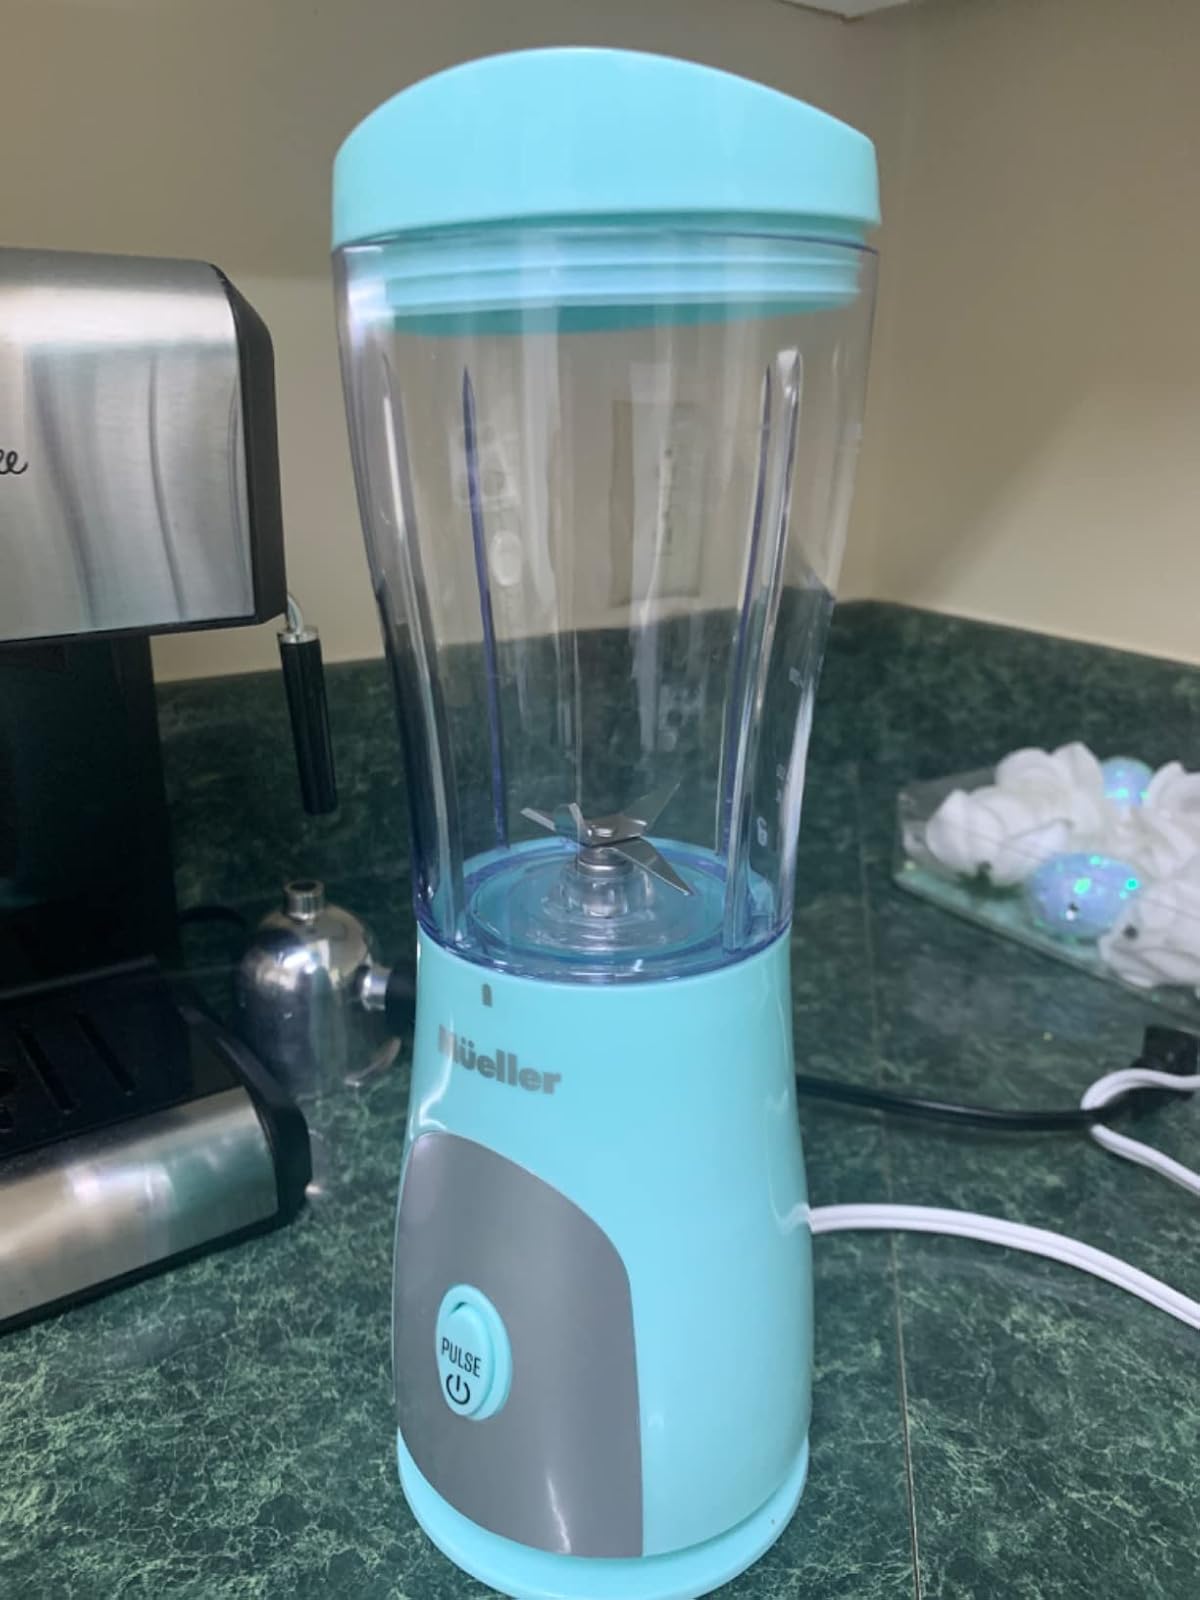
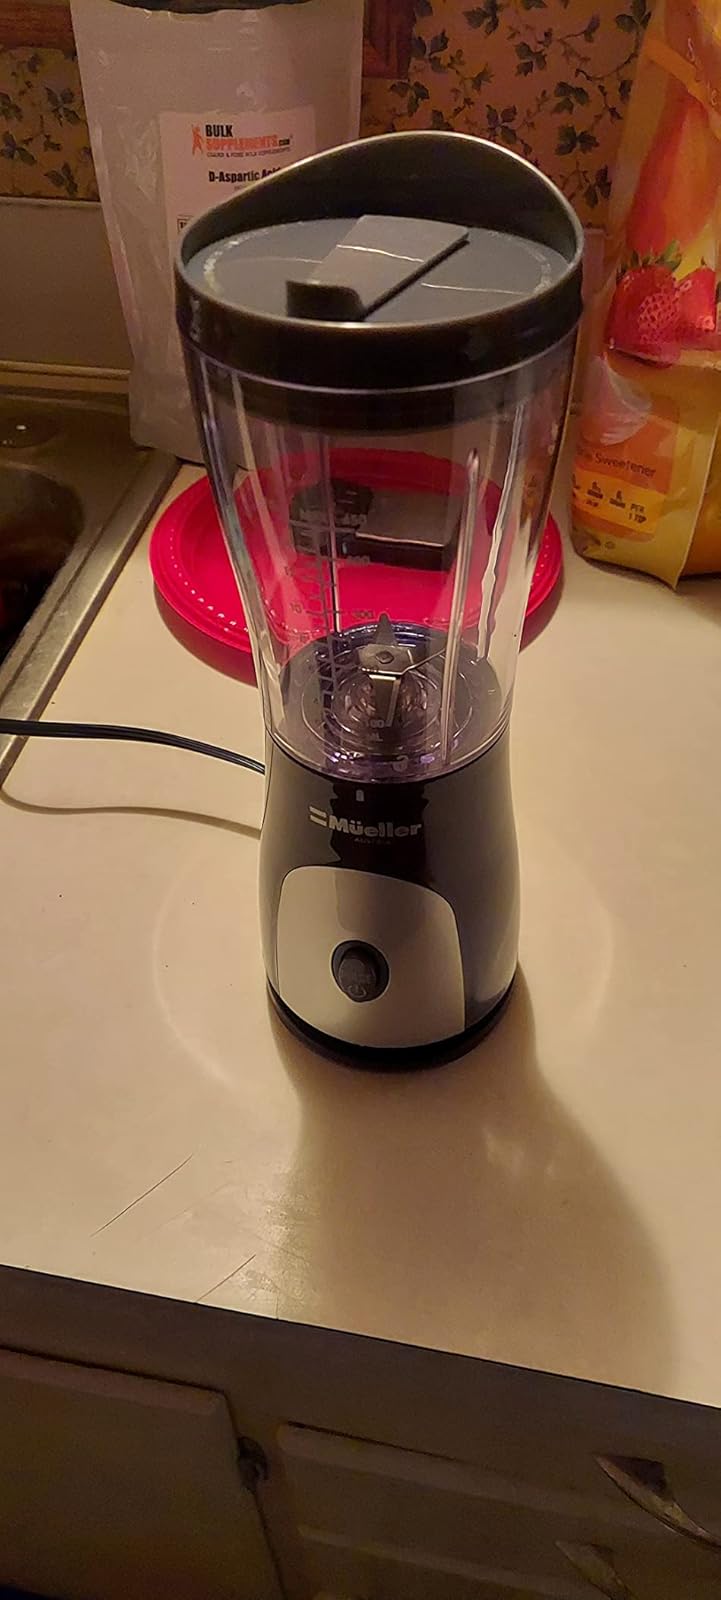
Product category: items_blender
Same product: no